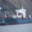
Label: ship